Luna caliente

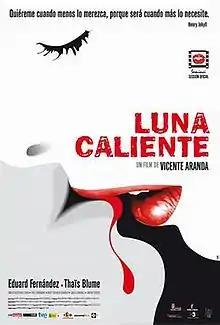
Theatrical release poster

Luna caliente is a 2009 Spanish film written and directed by Vicente Aranda, starring Eduard Fernández and Thaïs Blume. The film is an adaptation of the novel of the same title by Argentine author Mempo Giardinelli. While the book was set during the last dictatorship in Argentina, Aranda set the story in Spain during the Burgos Trial of 1970, which caused some of the last death sentences in Spain during Francos' regime. The plot centers on a rape that changes the lives of the aggressor and his victim. The film premiered in October 2009 at the Valladolid International Film Festival and had a wide release in 2010.